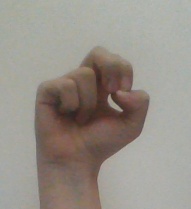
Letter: gaaf